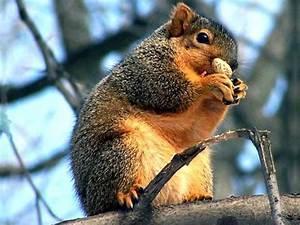
squirrel